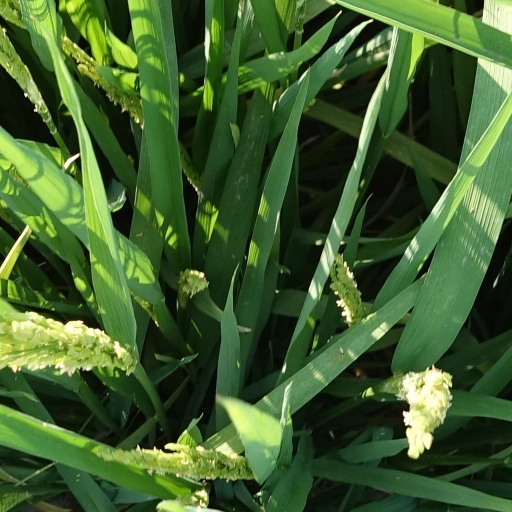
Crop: rice